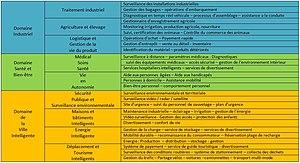
Usages
CoAP est un protocole de transfert Web optimisé pour les périphériques et réseaux contraints utilisés dans les réseaux de capteurs sans fil pour former l'Internet des objets. Basé sur le style architectural REST, il permet de manipuler au travers d’un modèle d’interaction client-serveur les ressources des objets communicants et capteurs identifiées par des URI en s'appuyant sur l'échange de requêtes-réponses et méthodes similaires au protocole HTTP.